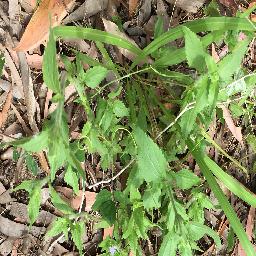
Label: siam_weed